Capitol Hill

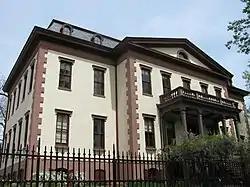
Old Naval Hospital, built in 1866.

Pierre Charles L'Enfant selected the location of the United States Capitol (the "Congress House") in his 1791 design for the federal capital city (see: L'Enfant Plan). The building would be the symbolic center of his plan. He referred to the hill chosen as the site of the future Congress House as "Jenkins Hill" or "Jenkins Heights".